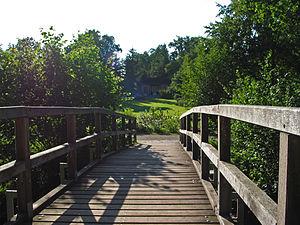
Tiefurt est un bourg proche de Weimar, situé à environ cinq kilomètres du centre ville vers l'ouest, où se trouve un manoir campagnard, le château de Tiefurt baigné par la rivière Ilm. C'était la résidence d'été de la duchesse Anne-Amélie de Saxe-Weimar-Eisenach.